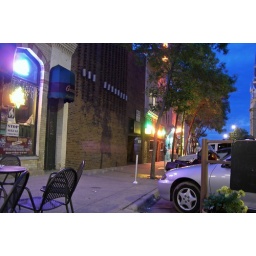
The pinkish blur by the brown brick wall is a person.